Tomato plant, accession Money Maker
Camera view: vertical (180 deg); turntable rotation: 270 degrees
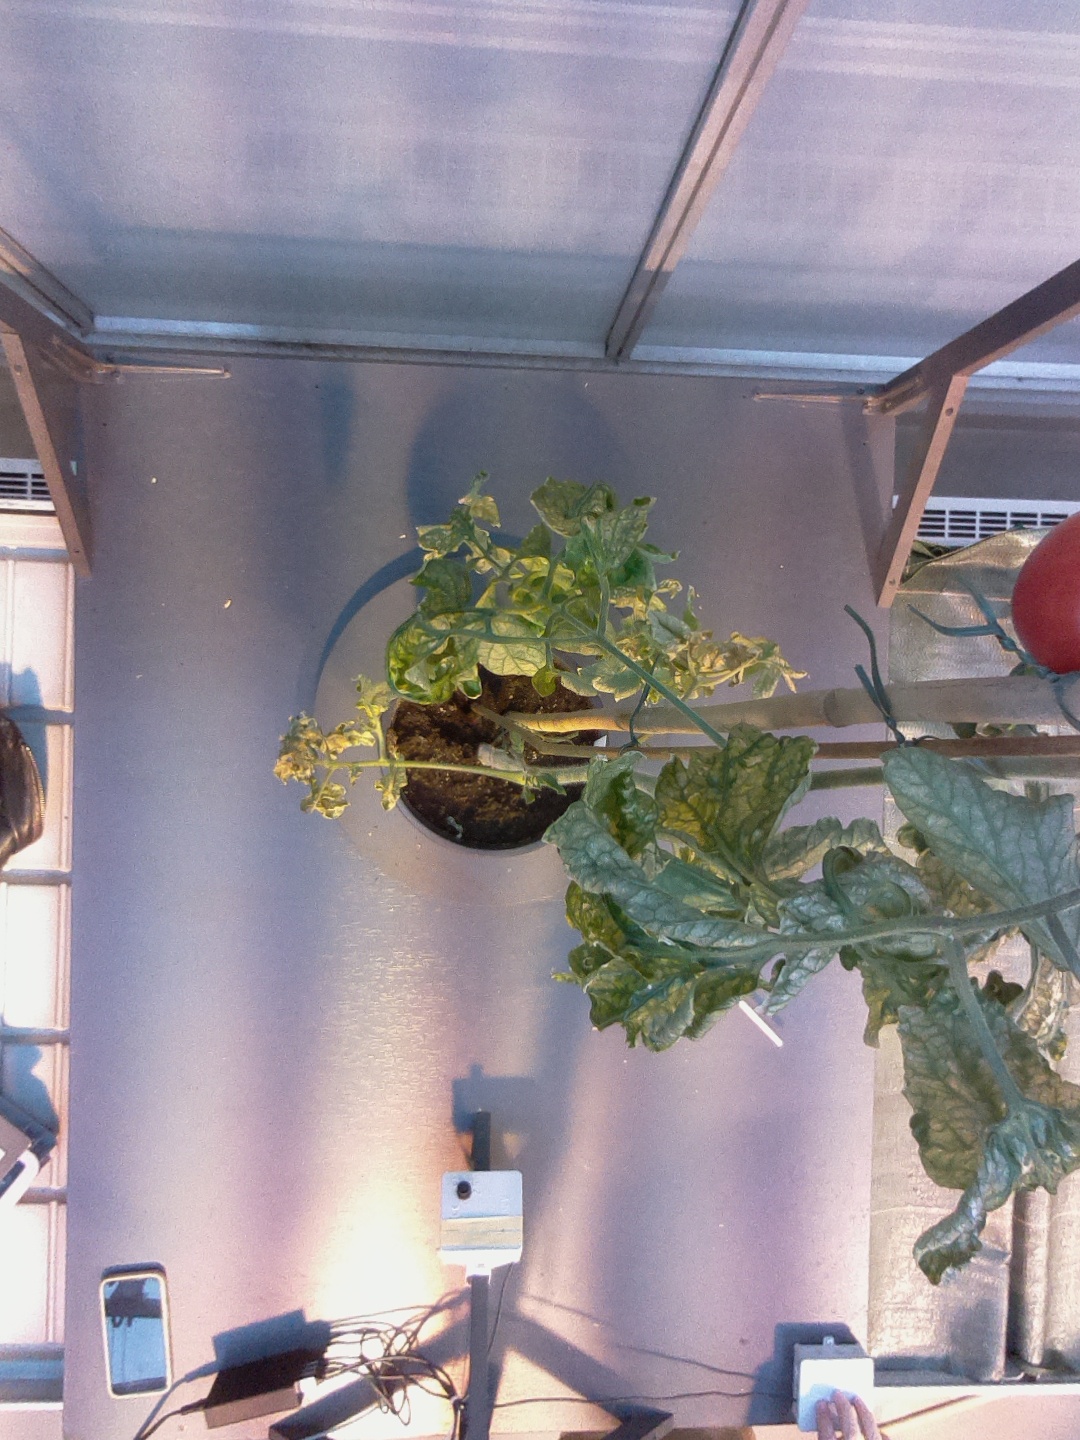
BBCH growth stage 80: fruits start showing typical ripe color (orange -> red)